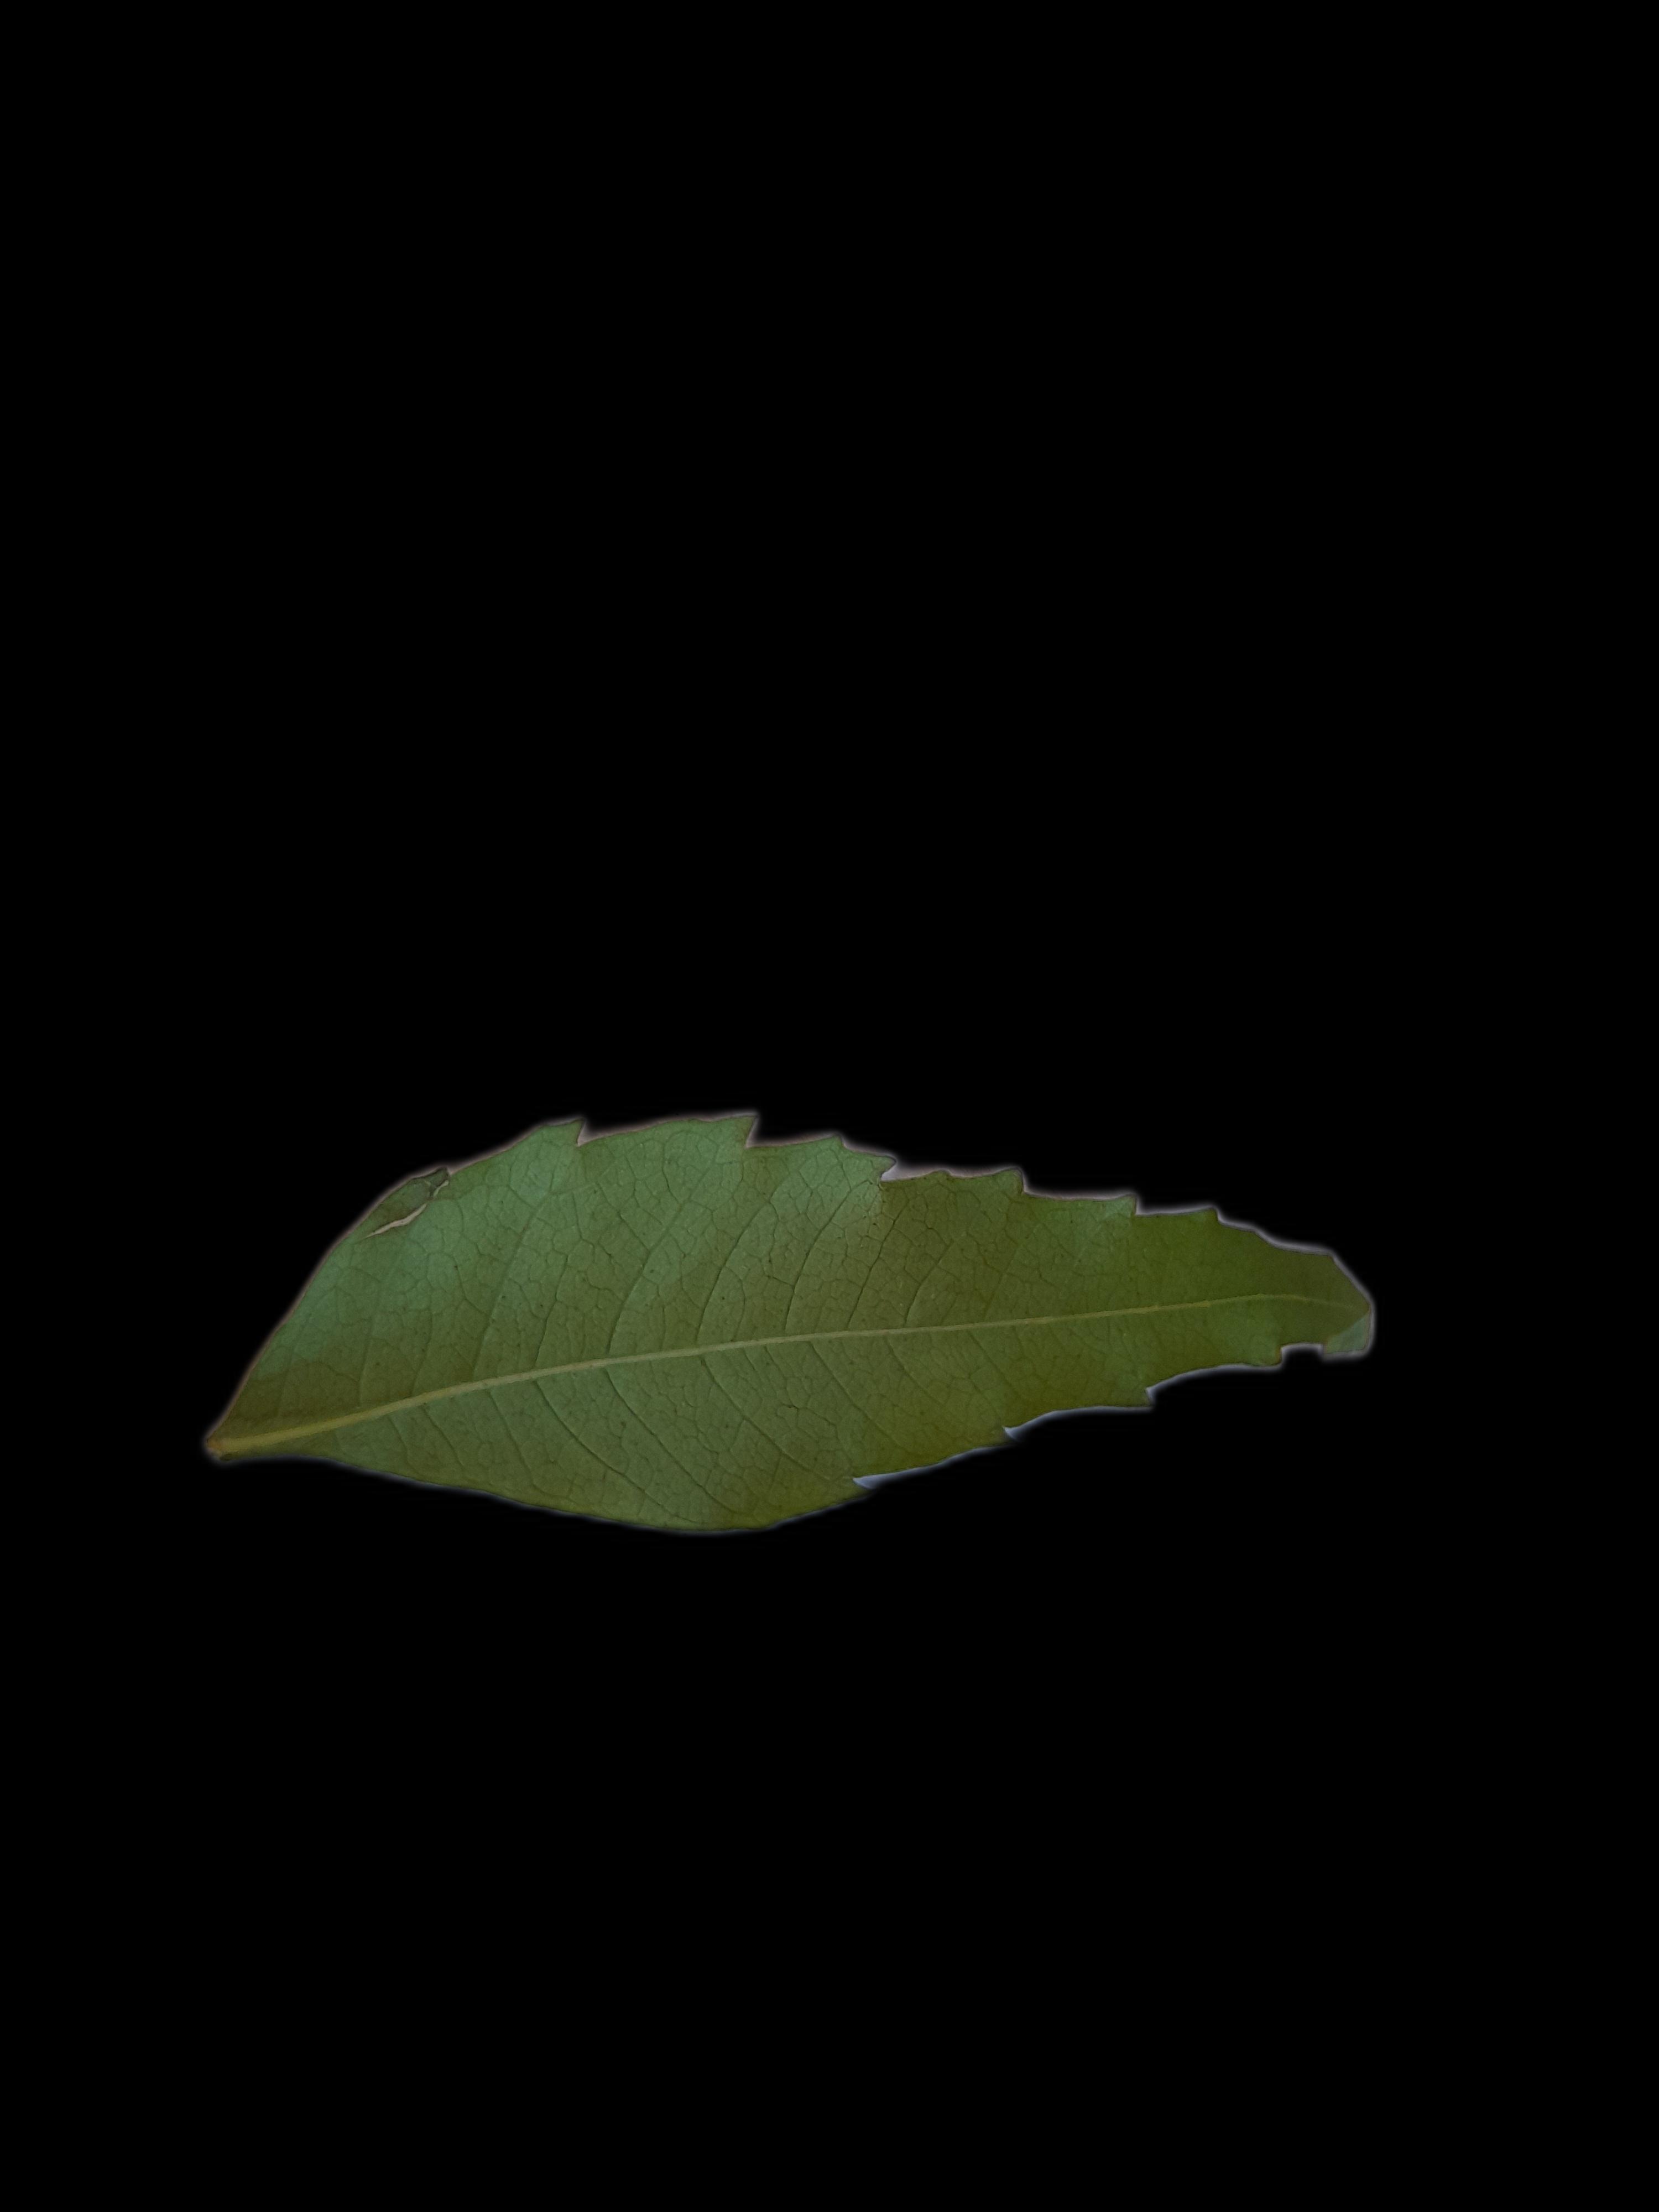
Plant: Neem